Waterway restoration

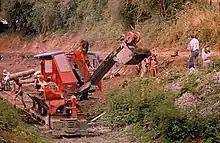
Excavation work at Salwarpe on the Droitwich Canal during 1978 Waterway Recovery Group summer work camp.

Urban rivers contain biodiversity, control flooding, and support communities. Restoration of these areas often include re-establishing the natural floodplains in the area to reduce the risk of flooding.